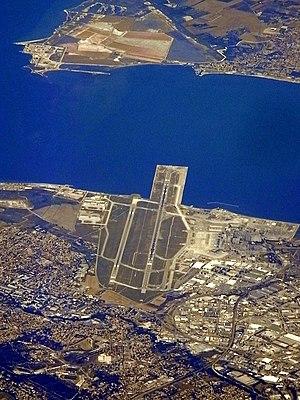
L'aéroport Marseille Provence et l'Étang de Berre. Au fond à droite la ville de Berre-l'Étang.
L’aéroport Marseille-Provence, est le principal aéroport de la région de Marseille. Il est situé dans la commune de Marignane;